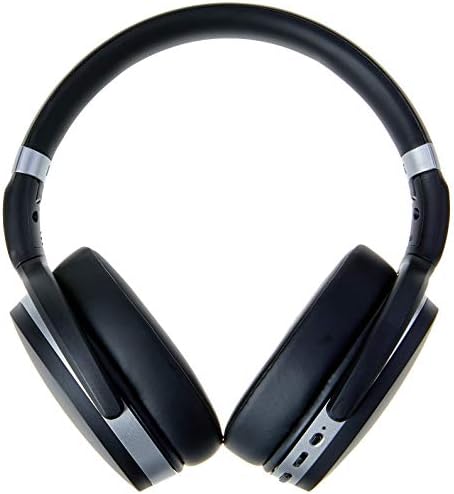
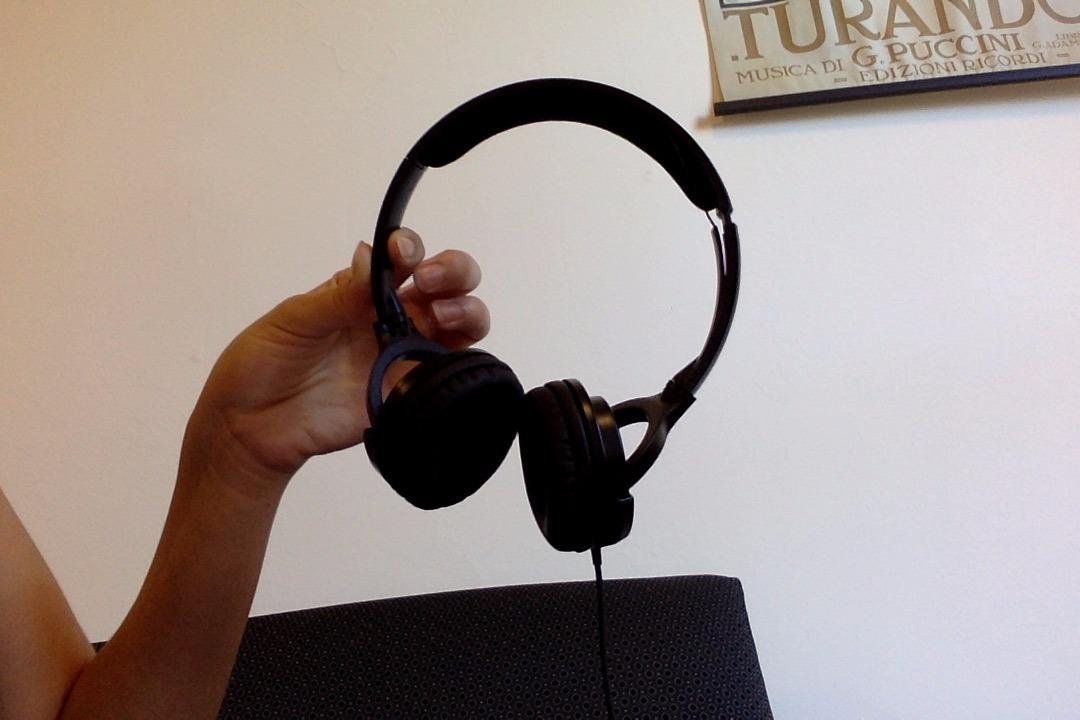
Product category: headphones
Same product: no